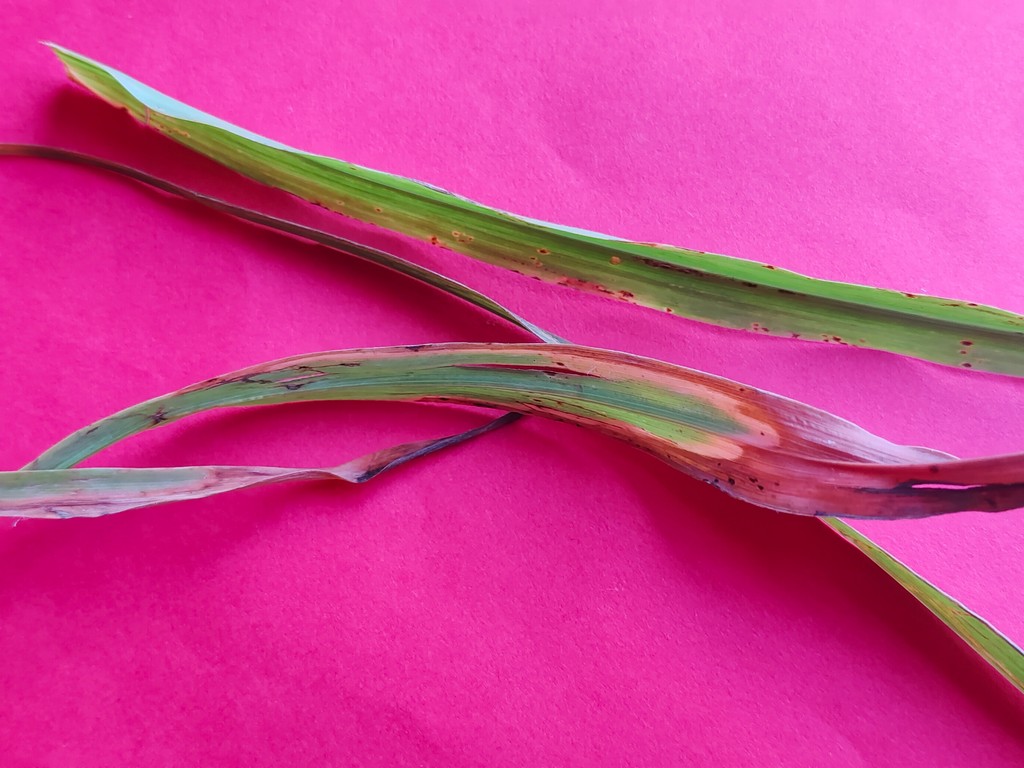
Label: Unhealthy